Eastern Bloc media and propaganda

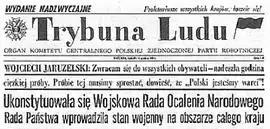
"Trybuna Ludu" December 13, 1981, reports Martial law in Poland

In the Eastern Bloc, the state owned and operated the means of mass communication. The ruling authorities viewed media as a propaganda tool, and widely practiced censorship to exercise almost full control over the information dissemination. The press in communist countries was an organ of, and completely reliant on, the state. Until the late 1980s, all Eastern Bloc radio and television organizations were state-owned (and tightly controlled), while print media was usually owned by political organizations, mostly by the local communist party.